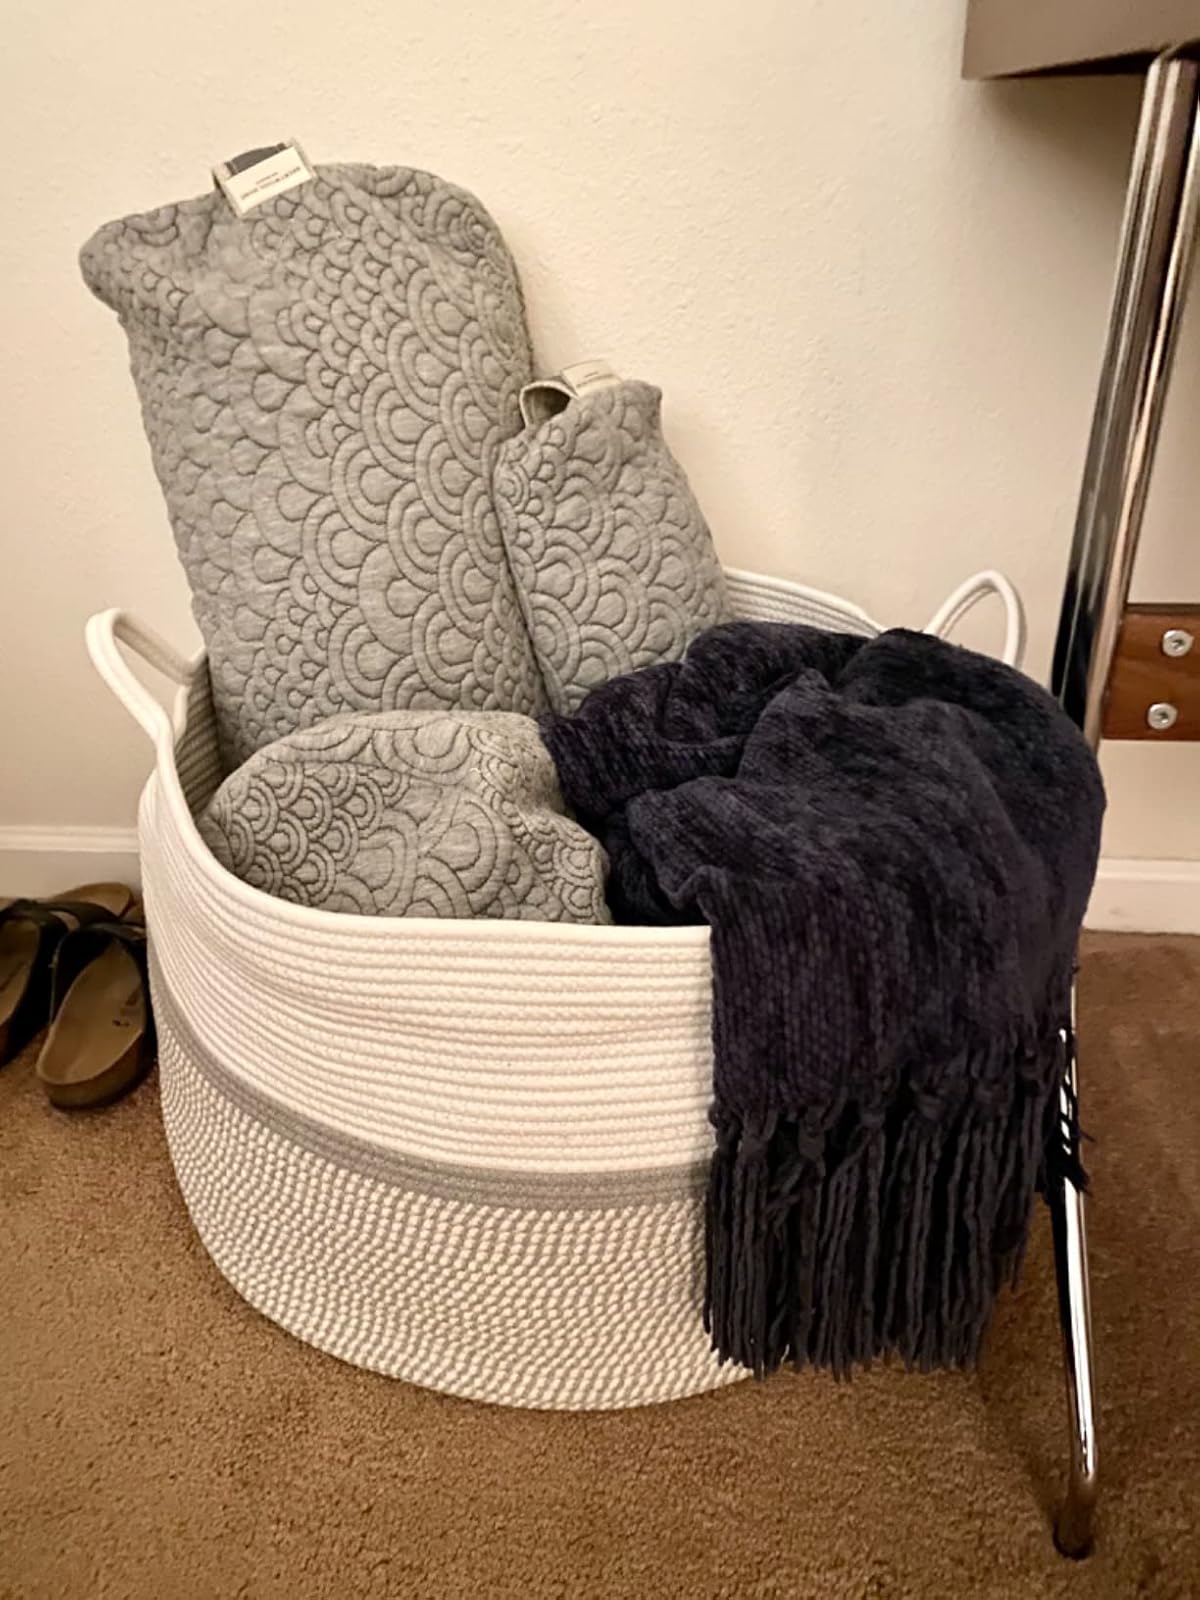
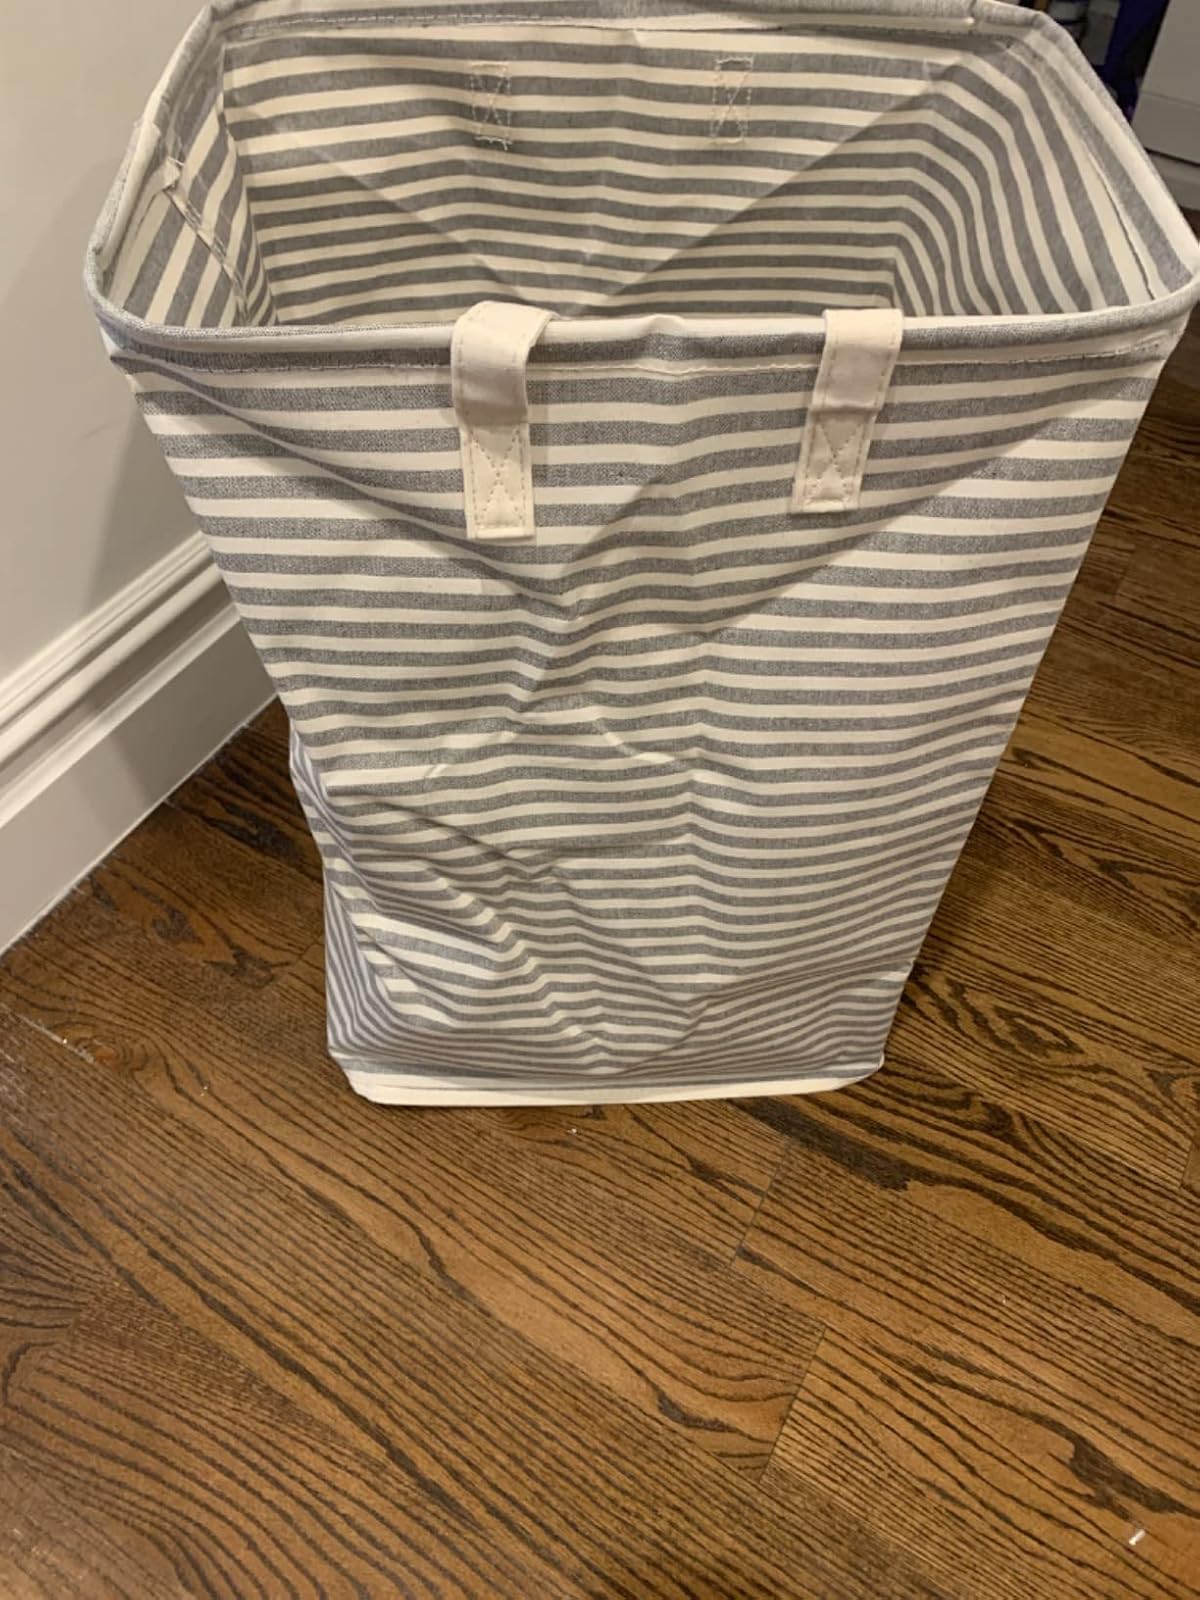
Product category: items_hamper
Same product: no